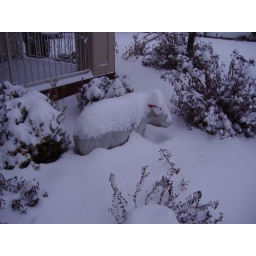
Our bear in the snow. He has a Santa hat on.